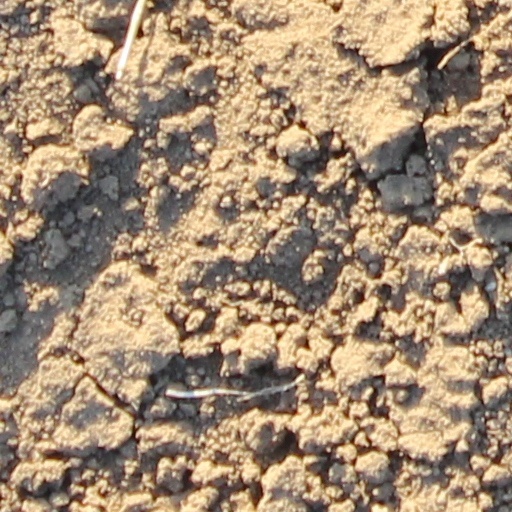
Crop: wheat